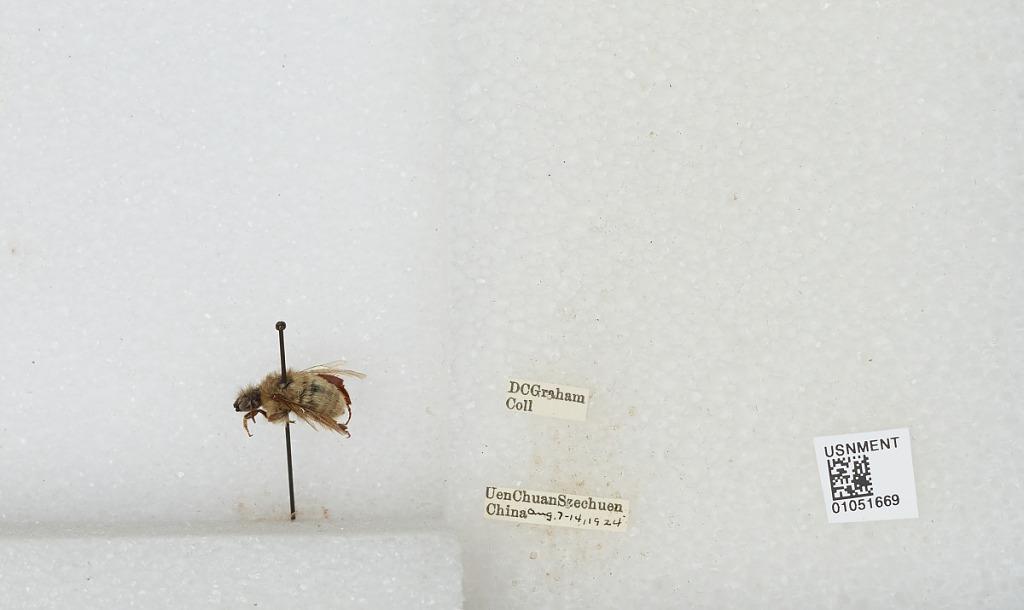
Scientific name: Bombus sp.
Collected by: D. Graham
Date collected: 1924-8-7
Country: China
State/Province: Sichuan
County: Wenchuan Xian
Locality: Wenchuan